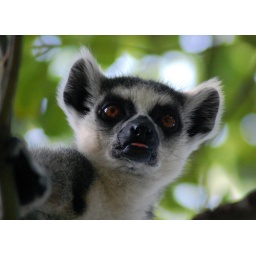
Watching monkey in the tree